Hyperbolic geometric graph

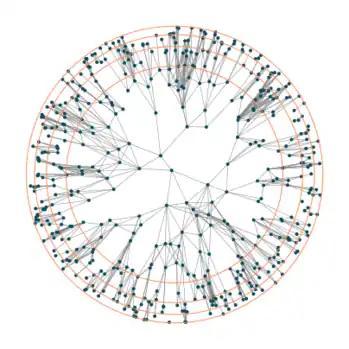

For formula_64 (Gaussian curvature formula_65), HGGs form an ensemble of networks for which is possible to express the degree distribution analytically as closed form for the limiting case of large number of nodes. This is worth mentioning since this is not true for many ensembles of graphs.